Living Enrichment Center

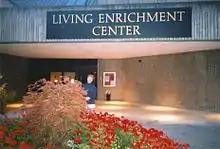
Living Enrichment Center entrance, Wilsonville

Living Enrichment Center (LEC) was a New Thought organization and retreat center in the U.S. state of Oregon. It was founded in the farmhouse of senior minister Mary M. Morrissey of Scholls, Oregon, in the mid-1970s; the church moved to a 94,500 square foot (8,800 m²) building on a forested area of 95 acres (384,000 m²) in Wilsonville in 1992. Over the course of its existence, the congregation grew from less than a dozen to an estimated 4,000, making it the biggest New Thought church in the state. Living Enrichment Center maintained an in-house bookstore, retreat center, café, kindergarten and elementary school, and an outreach television ministry.